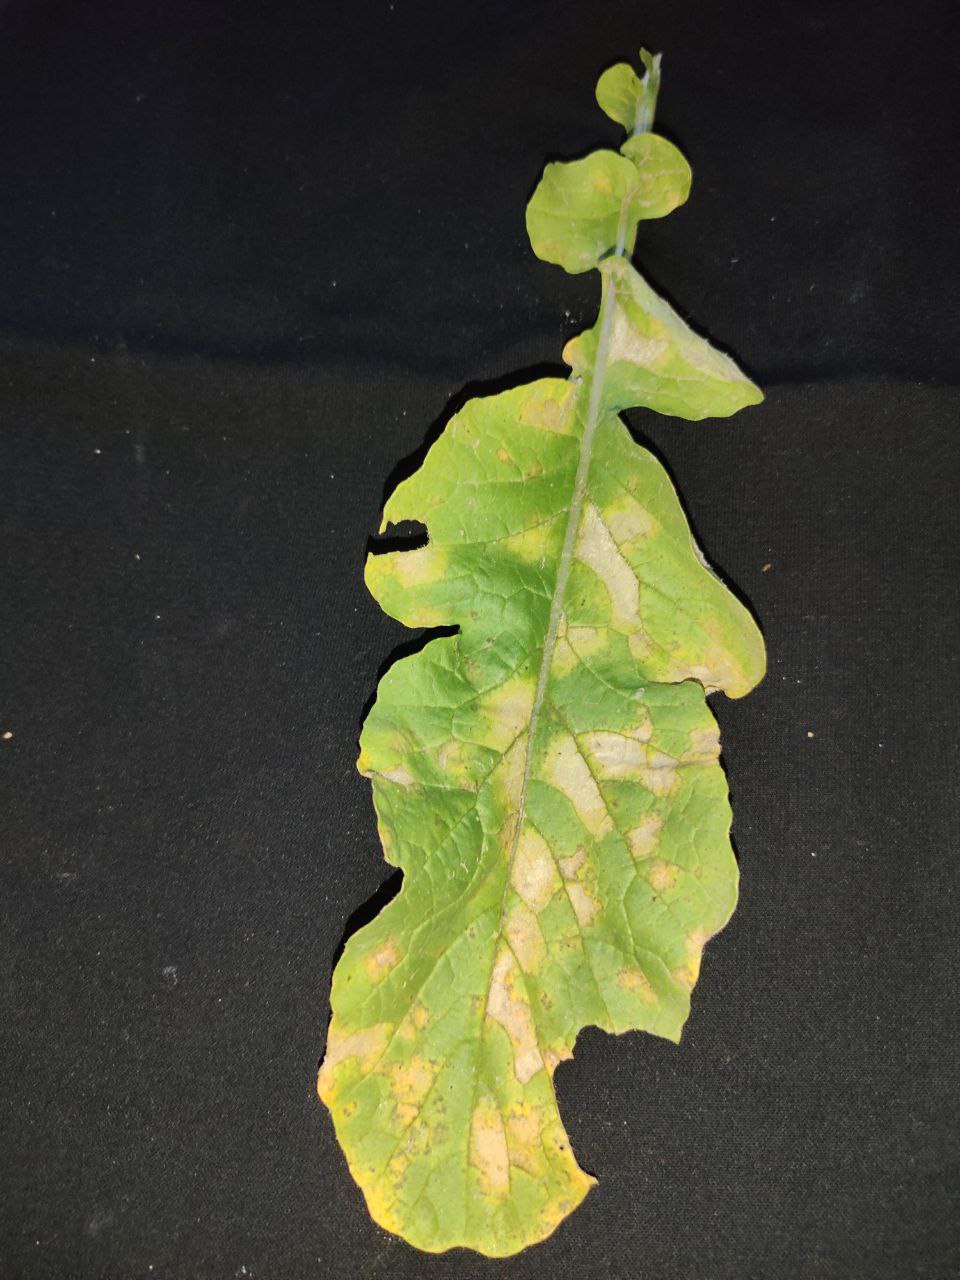
Label: Mosaic virus